Battle of Juba (2016)

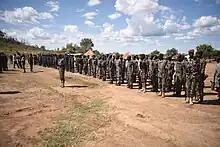
SPLA soldiers near Juba, shortly after the clashes in the city.

Overall at least 300 people were killed in the fighting, including at least 33 civilians and two Chinese UN peacekeepers. Eleven Ugandans were also among the dead. Approximately 36,000 civilians fled parts of the city due to the clashes. Many stores had been looted during the conflict.